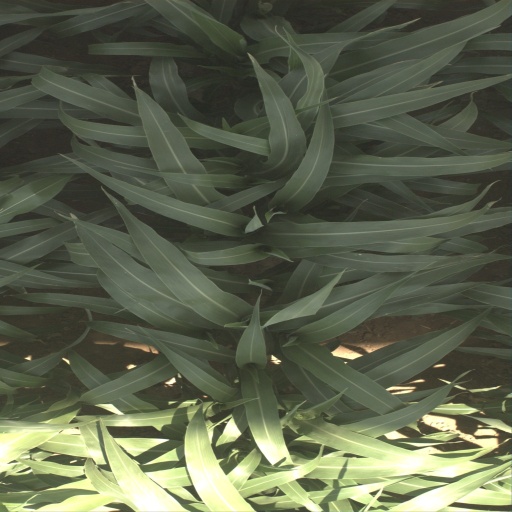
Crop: sorghum